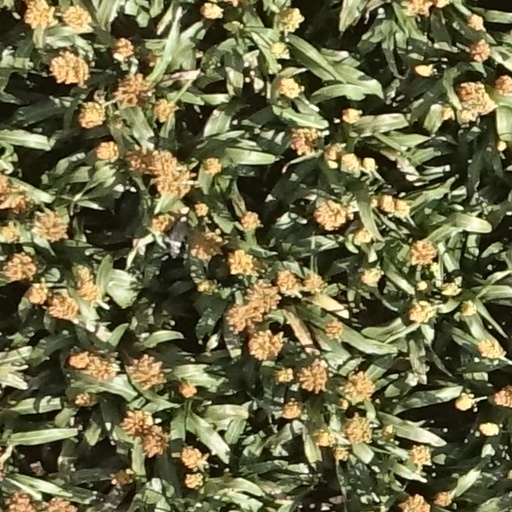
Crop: sorghum